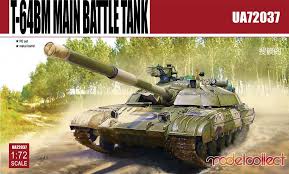
Label: Tank